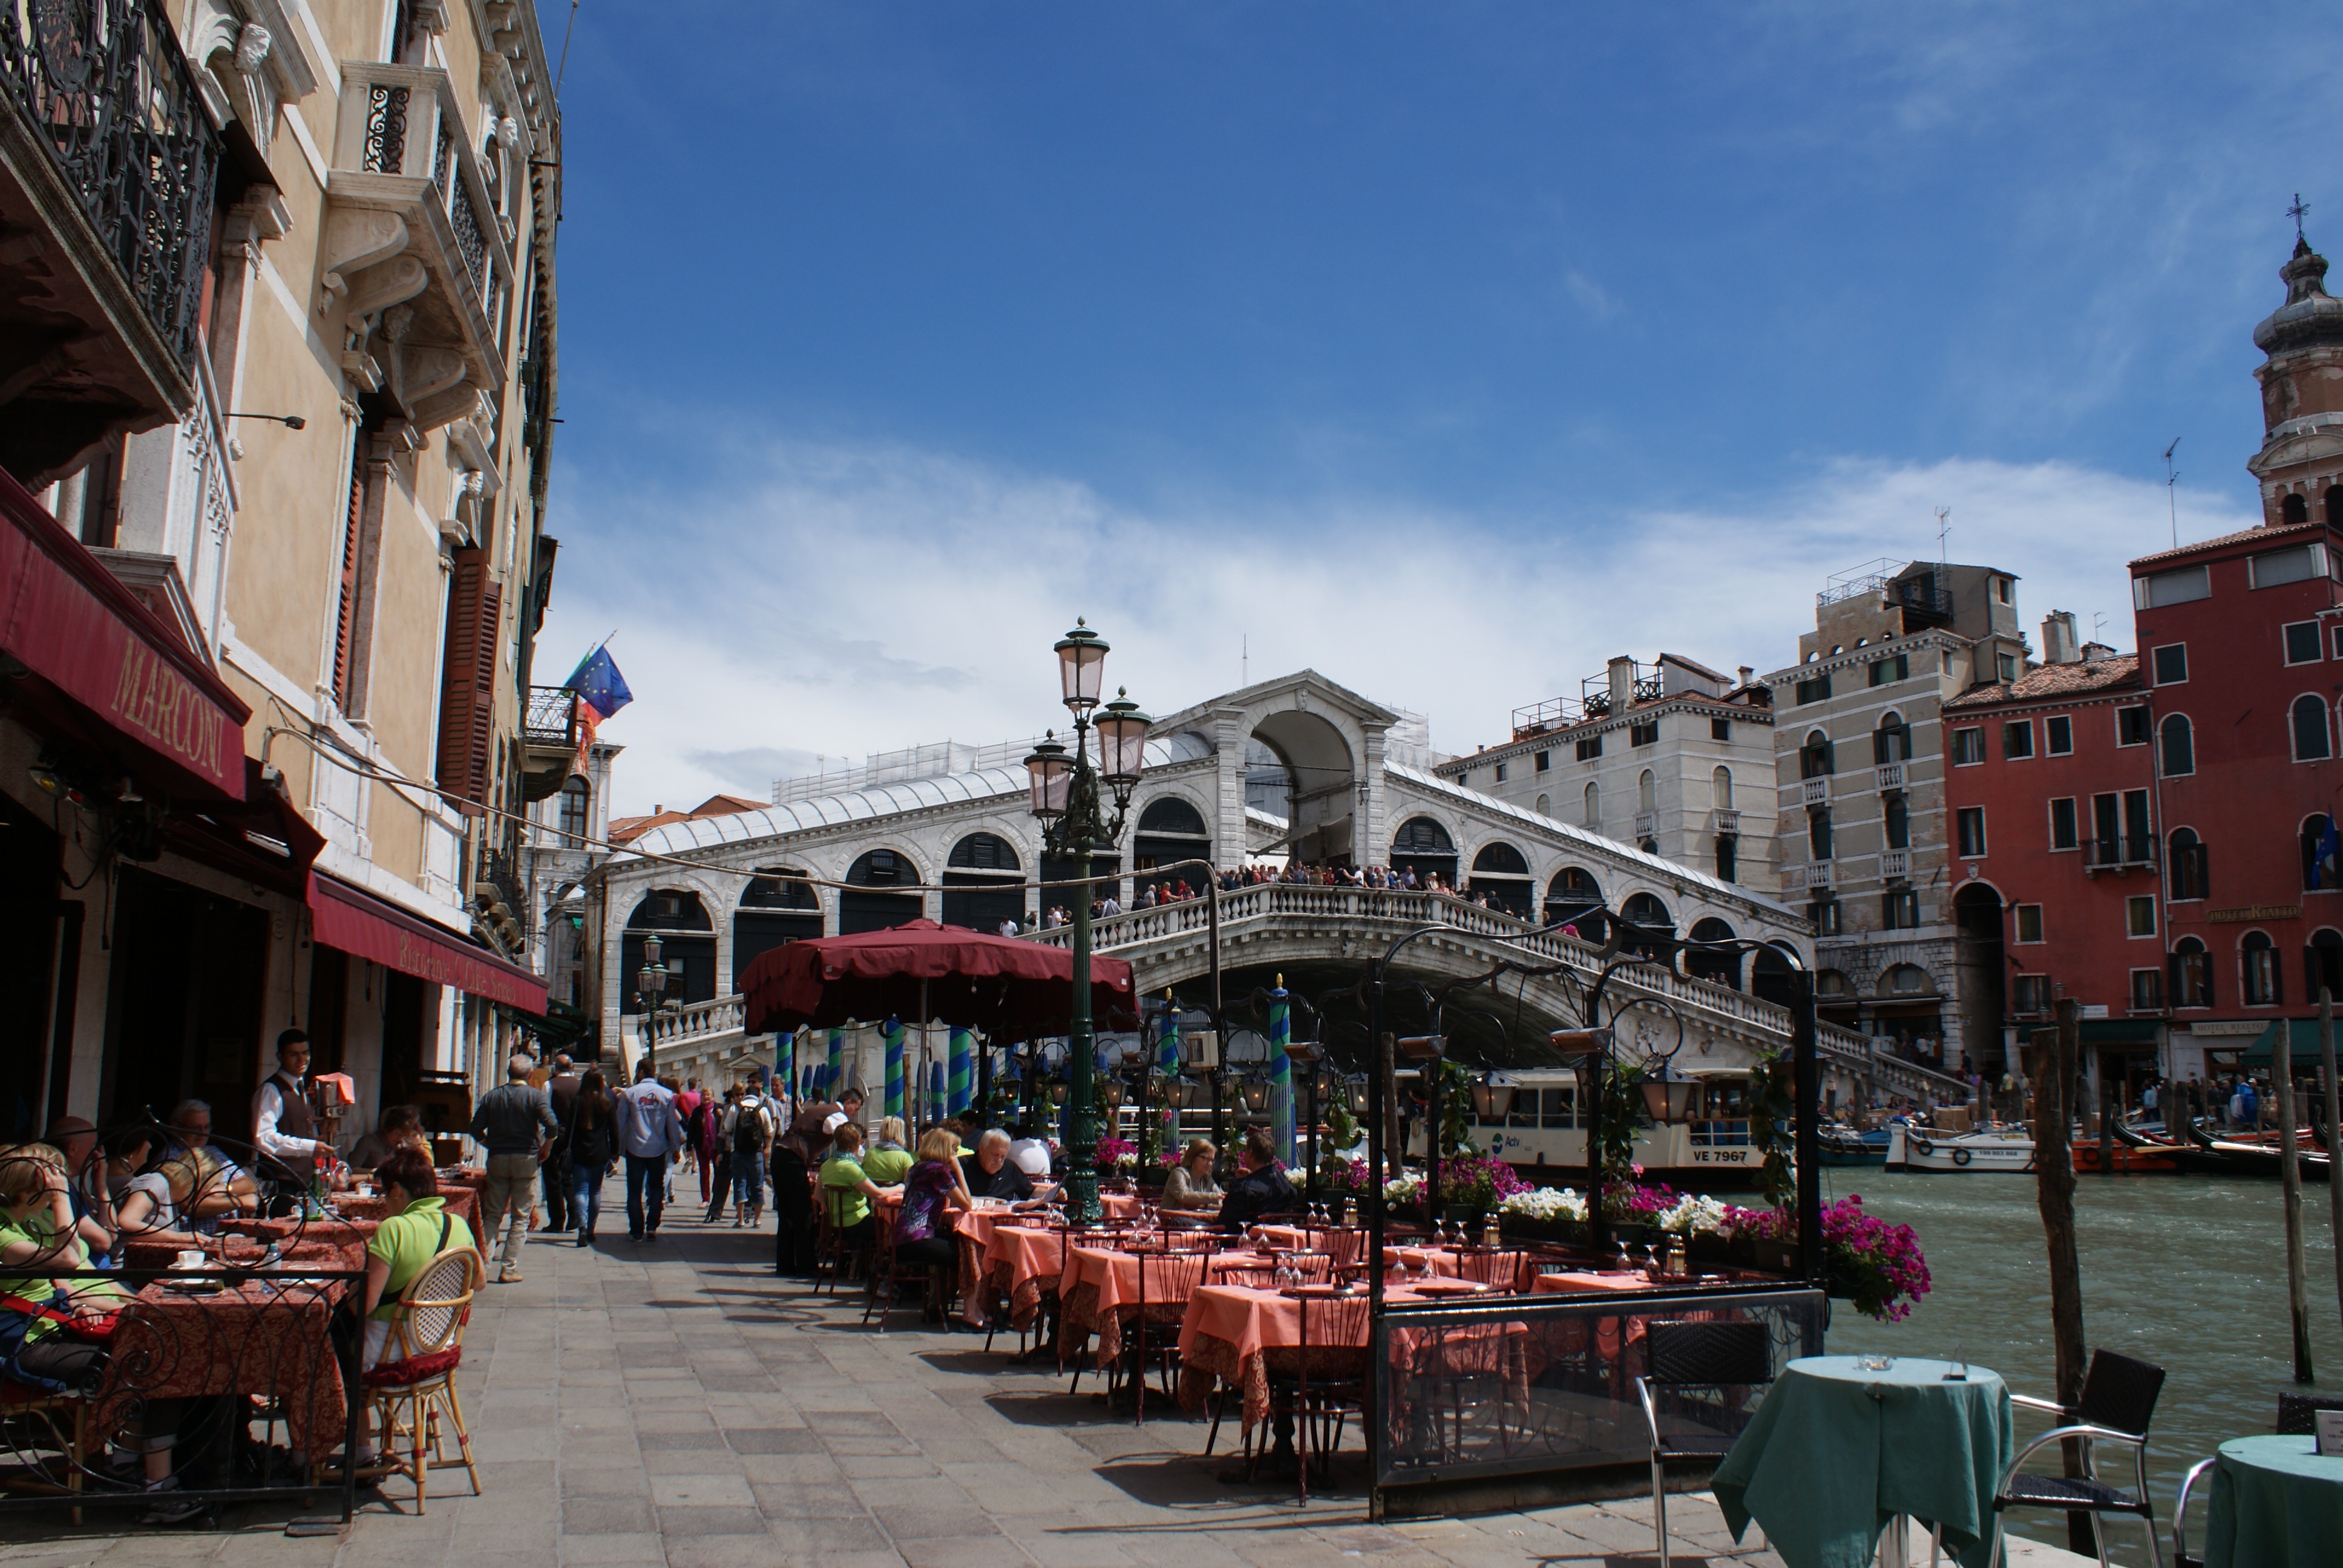
cafe, architecture, town, city, canal, cityscape, downtown, tourist, plaza, lagoon, italy, market, venice, tourism, waterway, public space, al fresco, infrastructure, venezia, town square, italian, adriatic, alfresco, venetian, rialto, rialto bridge, human settlement